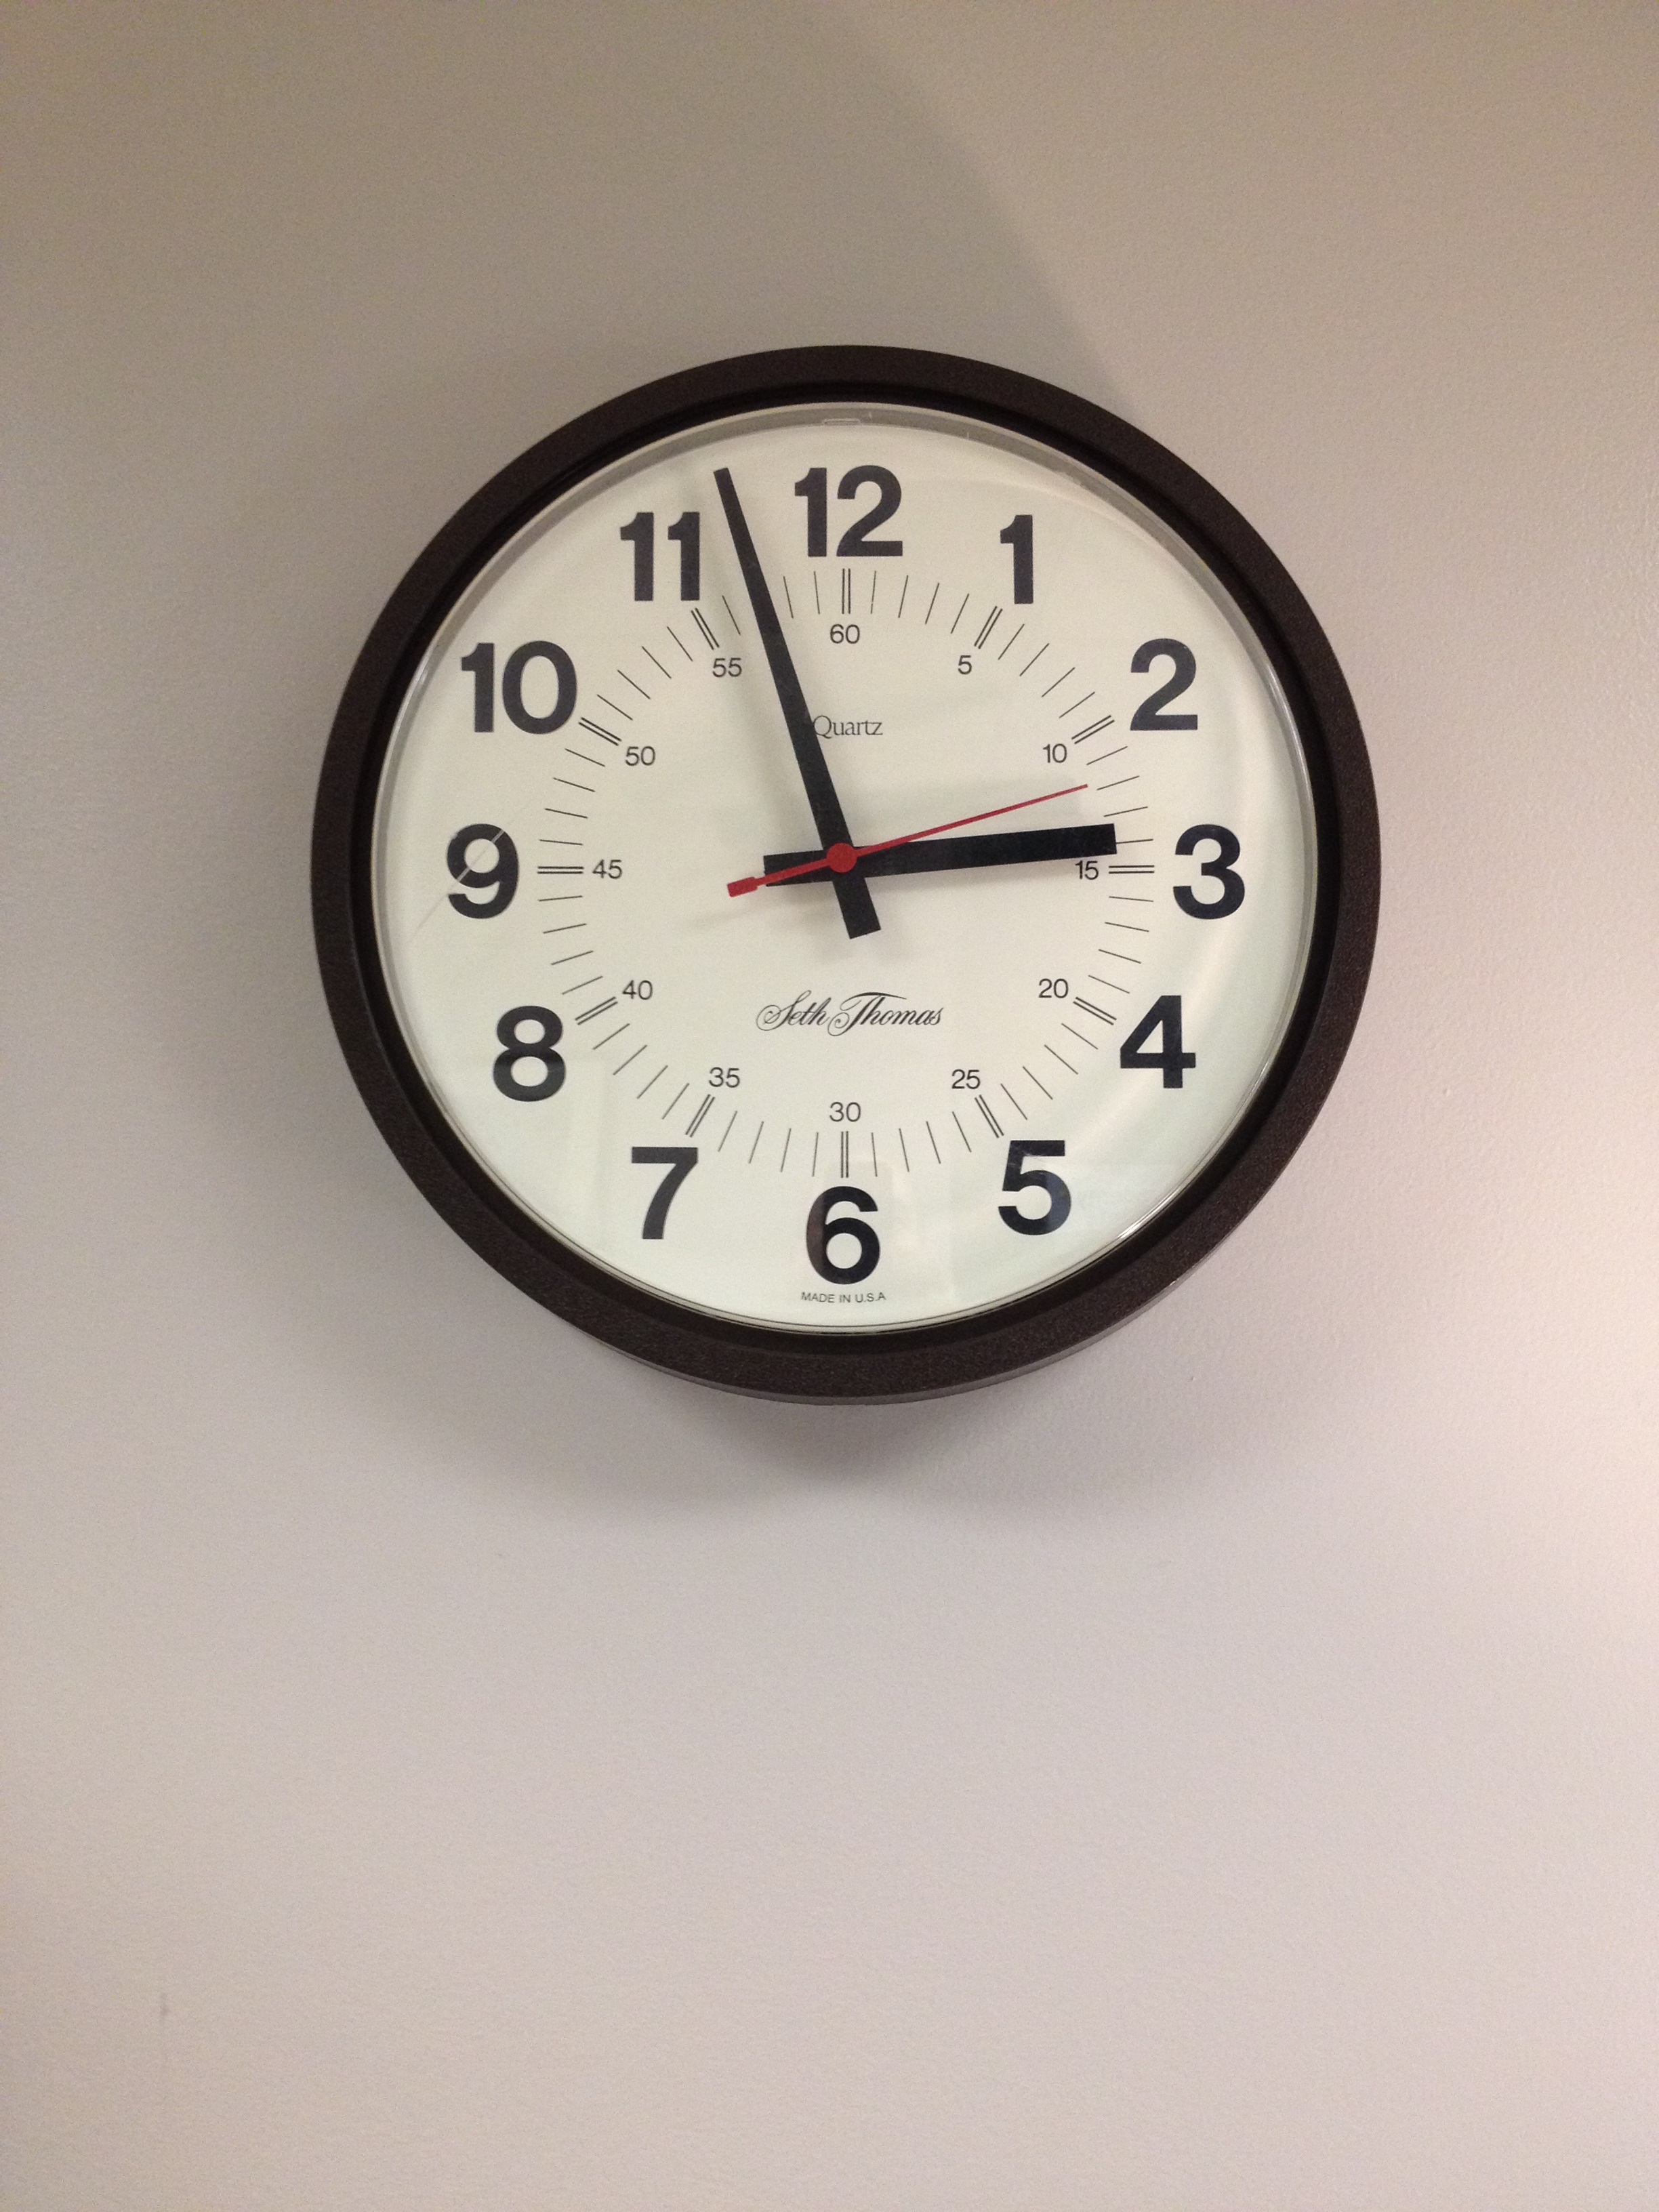
hand, clock, time, hour, furniture, decor, minute, date, schedule, deadline, home accessories